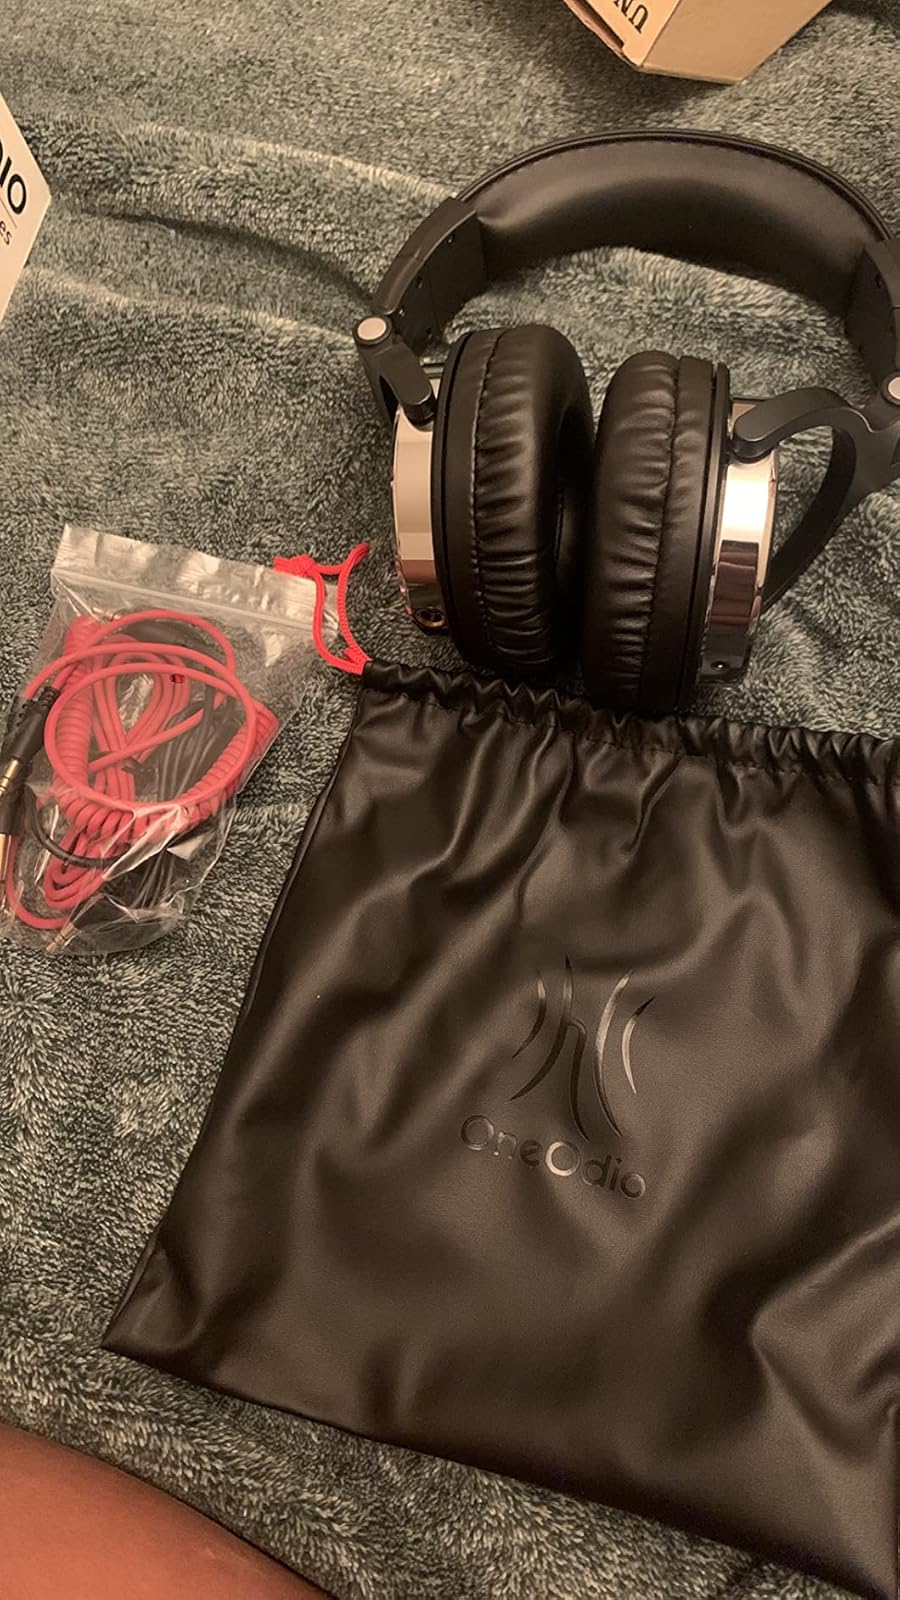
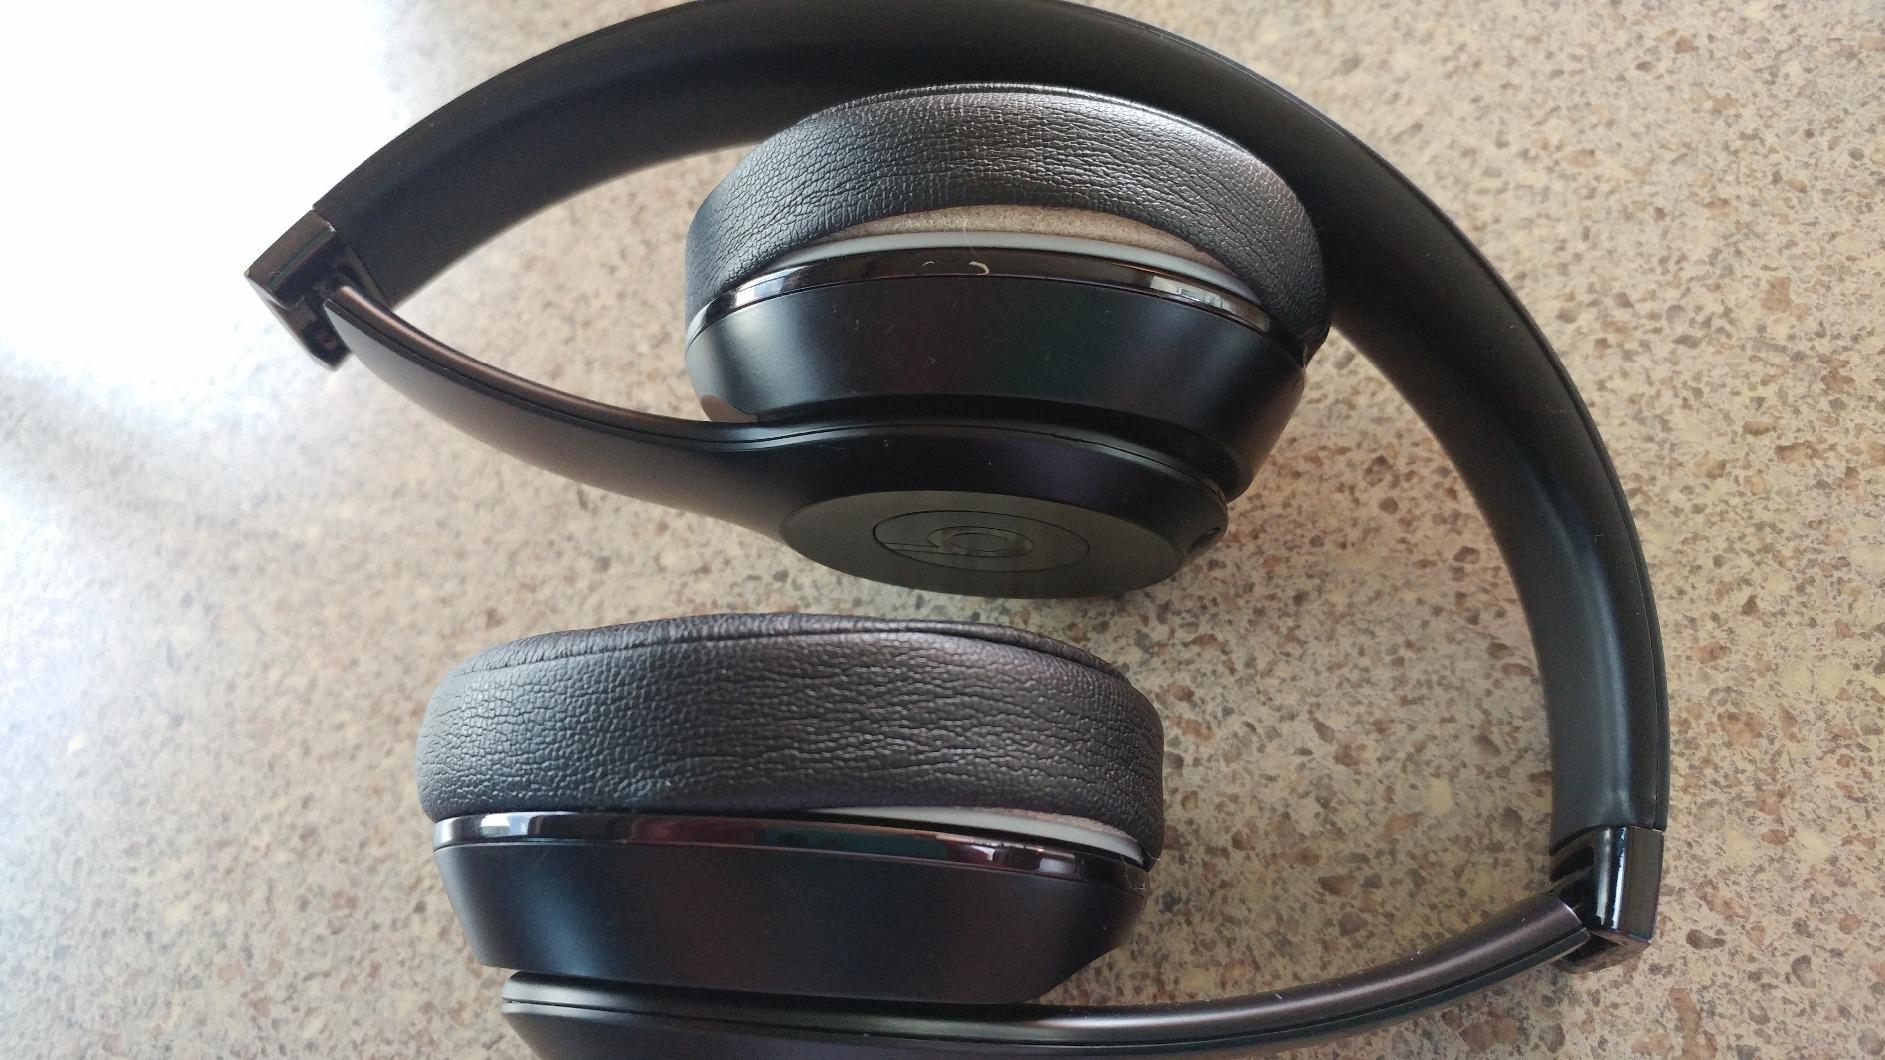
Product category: headphones
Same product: no